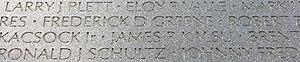
Bob Kalsu, né le 13 avril 1945 à Oklahoma City, dans l'Oklahoma, et mort au combat le 21 juillet 1970 dans la province de Thừa Thiên-Huế, est un joueur professionnel de football américain et un militaire américain.